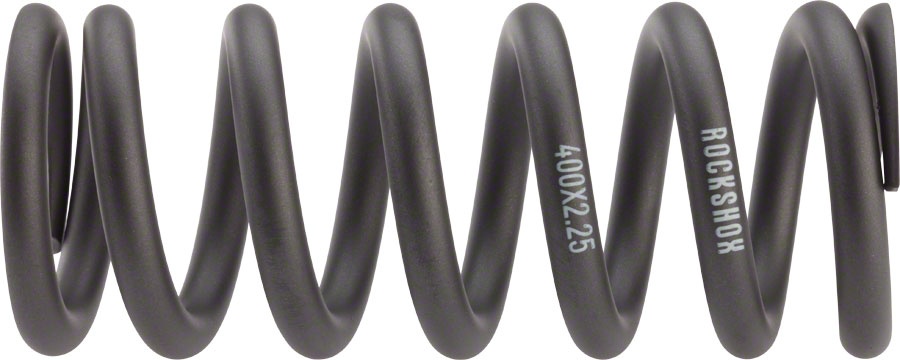
RockShox Vivid / Kage Coil Spring 450lb 200 x 51/57 Gray
Brand: RockShox
.top{margin-bottom:30px;}.top li{margin-left:5%;margin-right:5%;margin-top:10px;line-height:120%;list-style-position:outside;} RockShox Vivid / Kage Coil Spring 450lb 7.875" x 2"/2.25" Gray. RockShox Vivid/Kage Rear Shock Springs provide desired tuning and are great for service and repair. Coil springs are available in many sizes and weight ratings Each are available separately and are not included with Vivid and Kage aftermarket shocks table{border-collapse:collapse;width:100%;}td{text-align: left;padding: 8px;font-weight:350;}tr:nth-child(even){background-color:#f2f2f2}th{background-color:#eb212e;color:white;text-align:left;padding:8px;}.desc ul{font-size:24px;font-weight:600;margin-left:-25px;padding-top:35px;border-top:3px solid #f0f0f0;}.desc li{list-style:none;border-bottom:4px solid #eb212e;width:142px;} TECH SPECS Stroke (ins) 2.25 I.D. (mm) 38 Material Aluminum Spring Weight 450
Category: Sporting Goods > Outdoor Recreation > Cycling > Bicycle Parts